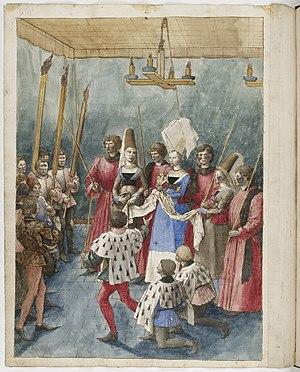
Barthélemy d'Eyck est un artiste peintre originaire de la principauté de Liège et actif entre 1444 et 1470, peintre de René d'Anjou, à qui plusieurs peintures sur bois, enluminures et dessins sont attribués.